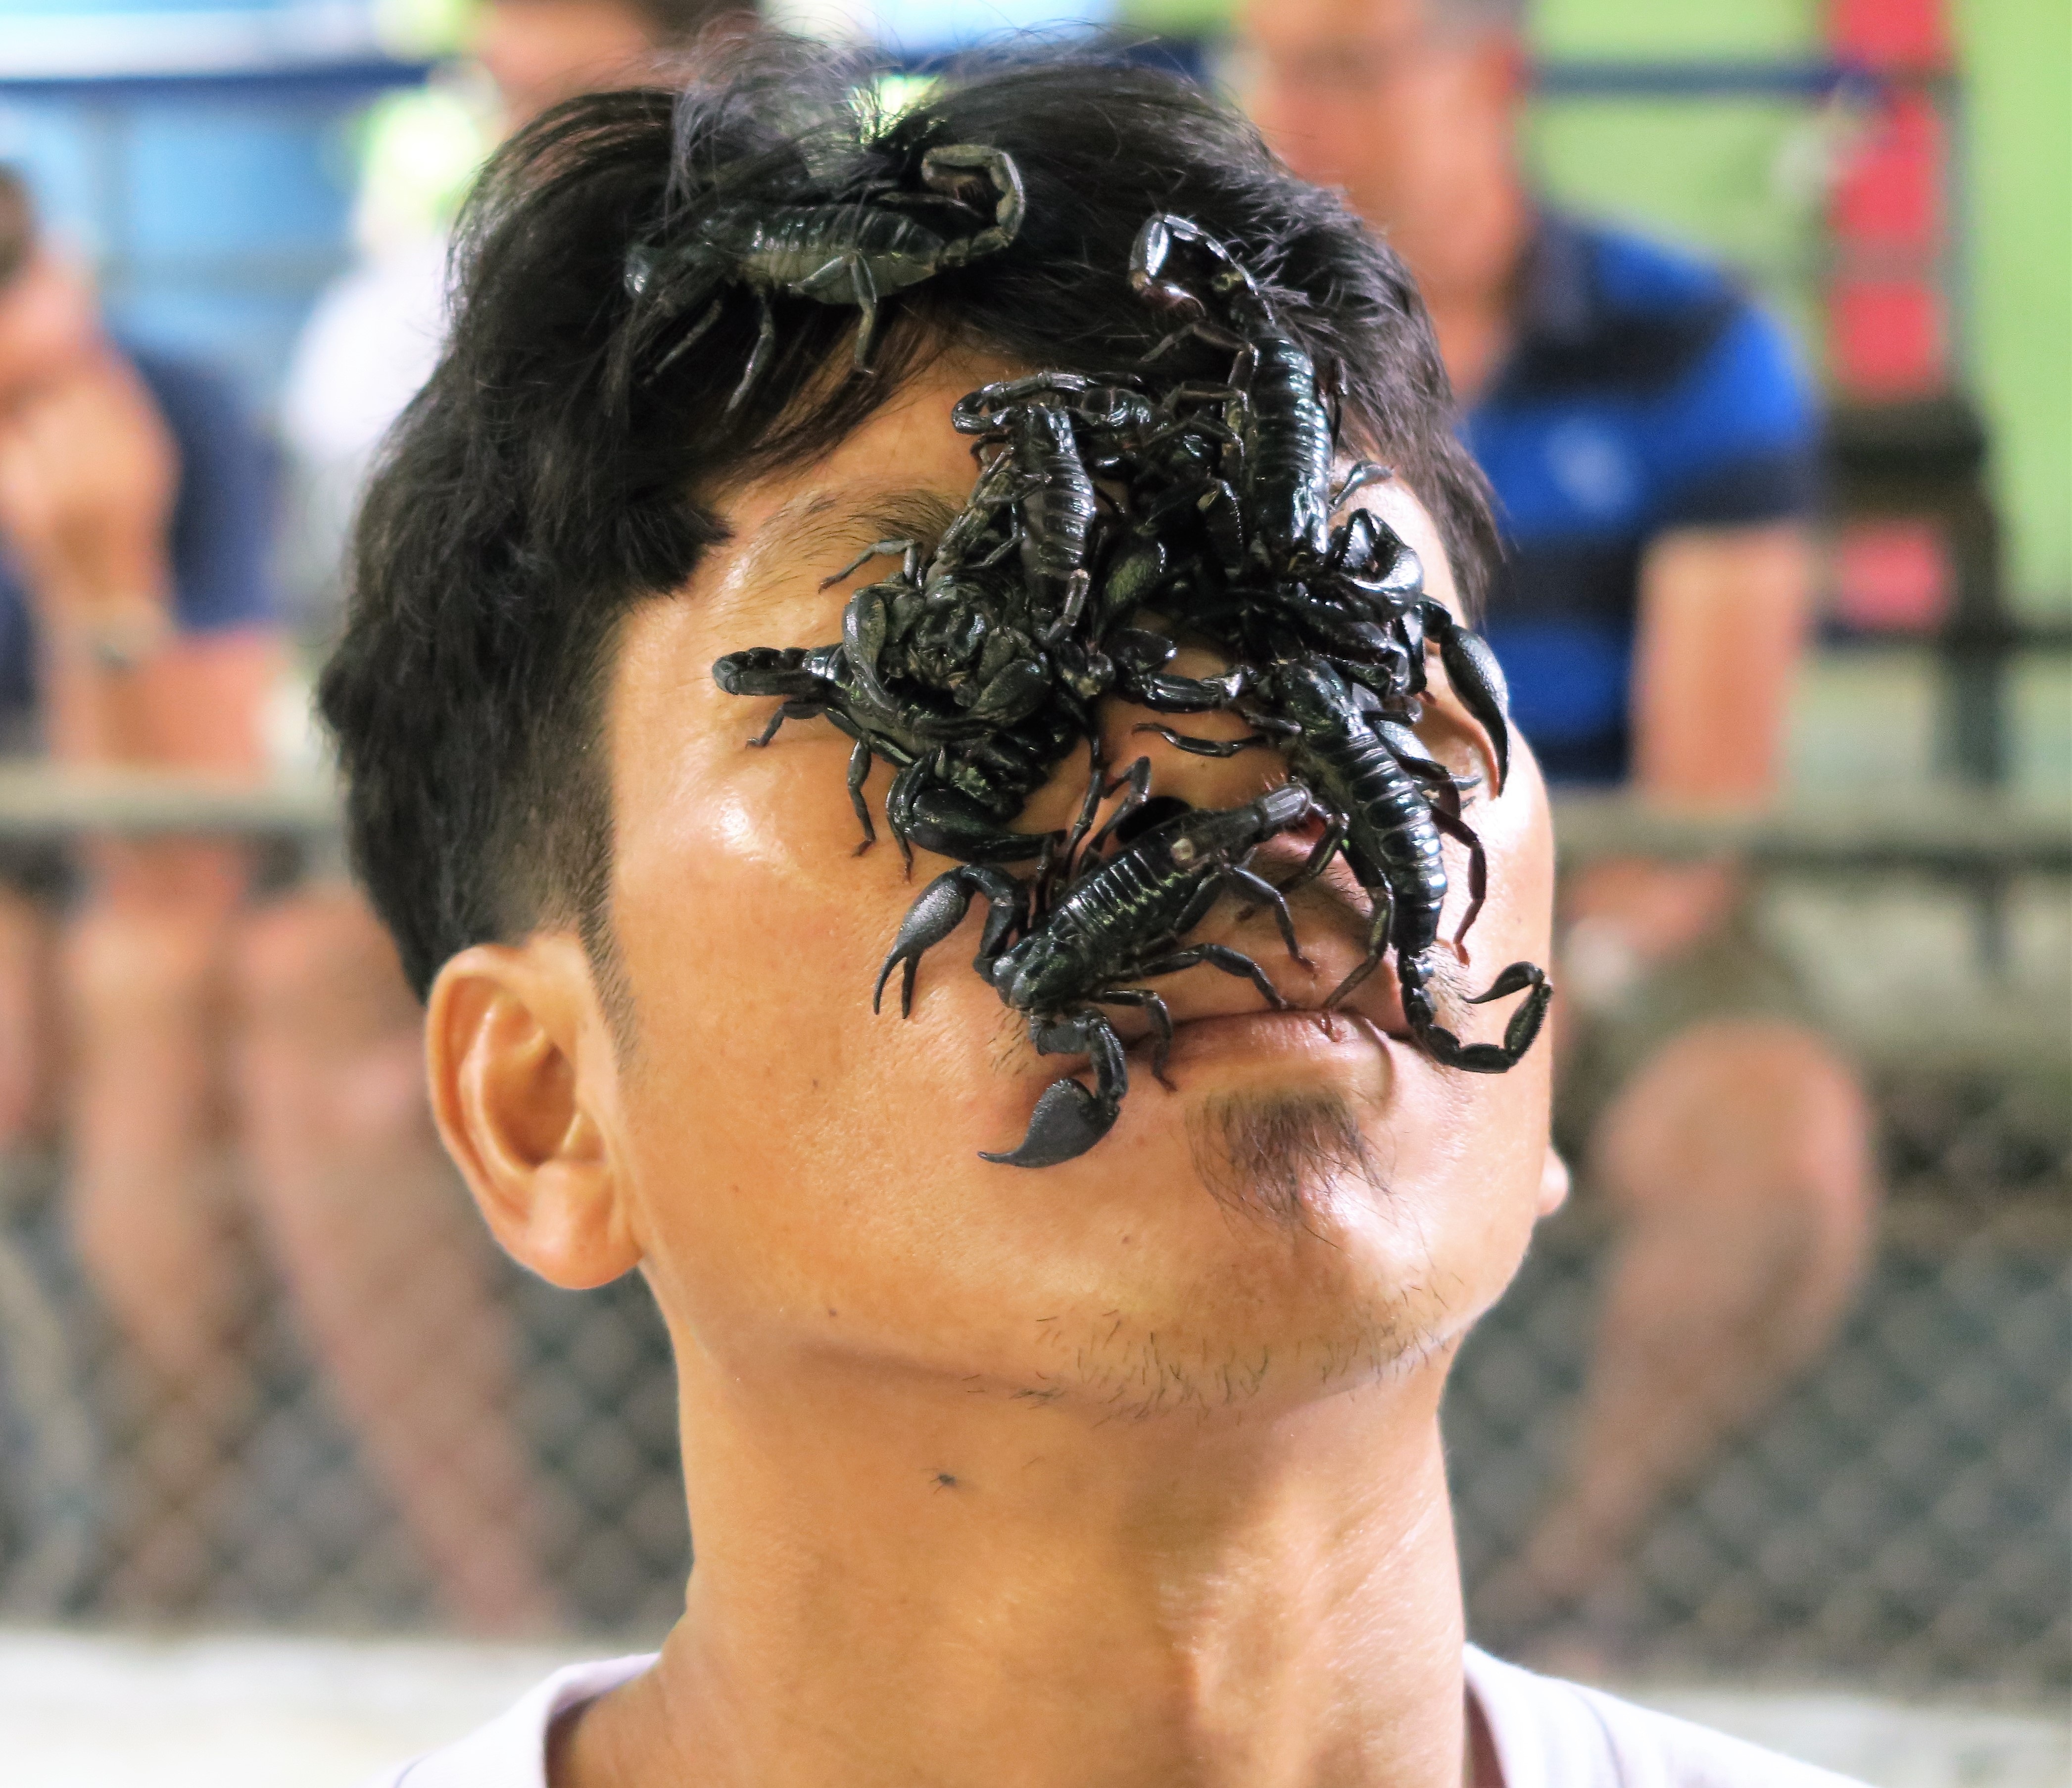
man, hair, tower, tattoo, arm, hairstyle, chest, face, head, dangerous, scorpio, tourist animation, black scorpions, facial hair